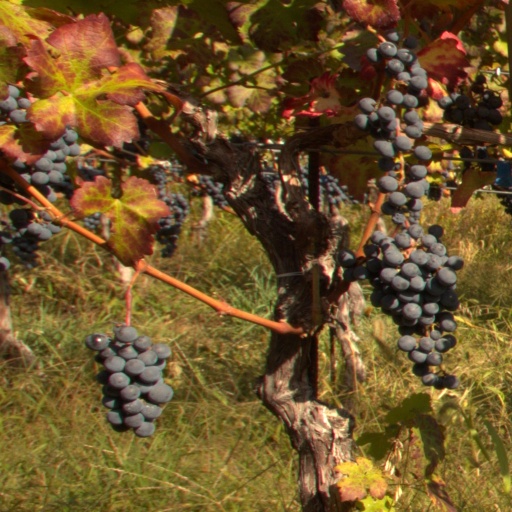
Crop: grape